West Kerry Senior Football Championship

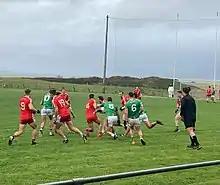
Castlegregory v An Ghaeltacht West Kerry Semi-final 2021

In the first semi-final, Abha Na Scáil lost to Daingean Uí Chúis on a scoreline of 0-05 to 1-15. The game was played in Paddy Kennedy Memorial Park and the home side, Dingle, scored a goal inside the opening five minutes. At half-time, Dingle led 1–10 to 0–3 with the rate of scoring slowing down for both sides in the second half, albeit that Dingle managed to extend their advantage by a further two points at the finish to win by 13 points.